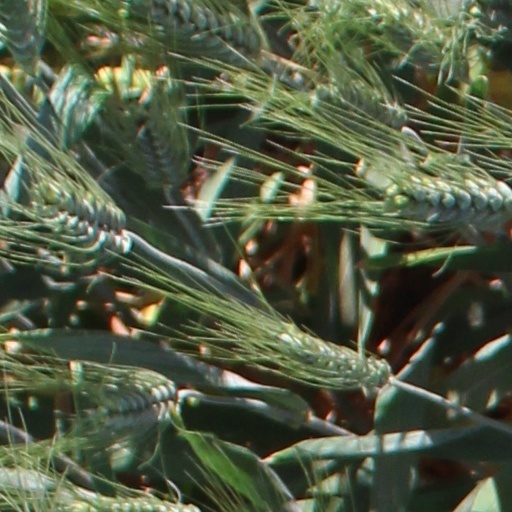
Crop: wheat